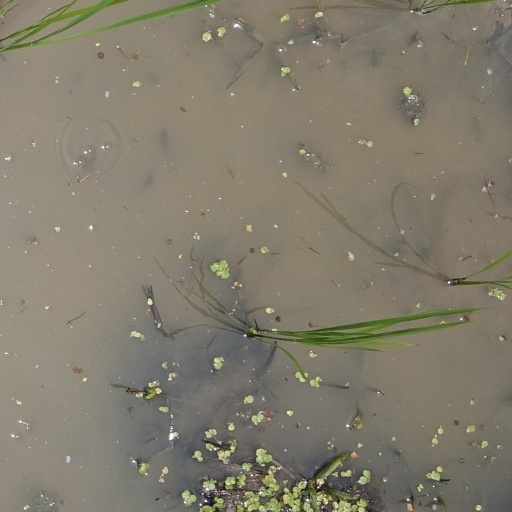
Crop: rice